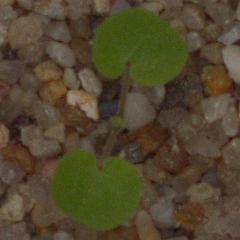
Label: smallflowered_cranesbill